Claudio Naranjo

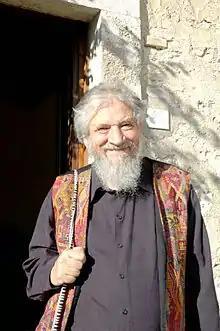
Naranjo in 2007

Claudio Benjamín Naranjo Cohen (24 November 1932 – 12 July 2019) was a Chilean psychiatrist who is considered a pioneer in integrating psychotherapy and the spiritual traditions. He was one of the three successors named by Fritz Perls (founder of Gestalt Therapy), a student of Oscar Ichazo who originally developed the Enneagram of Personality, and a founder of the Seekers After Truth Institute. He was also an elder statesman of the US and global human potential movement and the spiritual renaissance of the late 20th century. Naranjo authored several books.